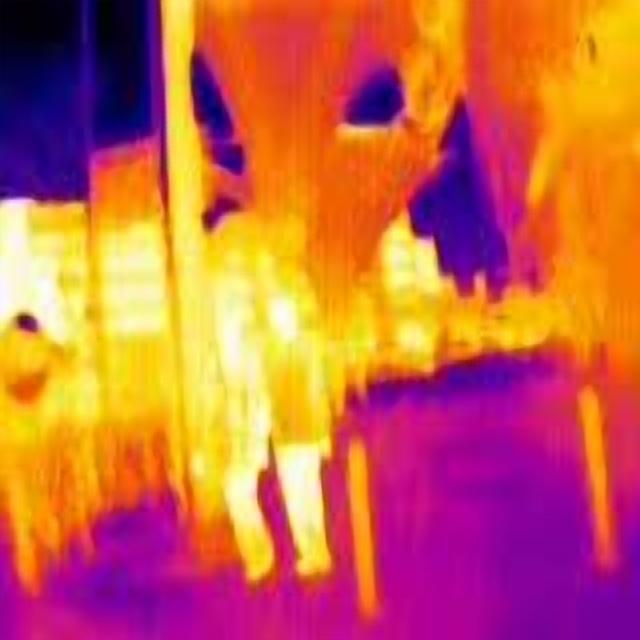
Detected objects:
label: person
label: person